Charles Lydiard

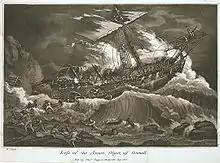
'Loss of the Anson Frigate, off Cornwall', in an 1808 depiction by William Elmes

Lydiard finally returned to active service in December 1805, with an appointment to command the 38-gun . "Anson" had originally been a 64-gun third rate, but had been razeed in 1794. He sailed "Anson" to the West Indies in early 1806 and in August was sailing in company with Captain Charles Brisbane's when on 23 August they came across the 38-gun Spanish frigate "Pomona" off Havana, guarded by a shore battery and twelve gunboats. The "Pomona" was trying to enter the harbour, whereupon Lydiard and Brisbane bore up and engaged her. The gunboats came out to defend her, whereupon the two British frigates anchored between the shore battery and gunboats on one side, and the "Pomona" on the other. A hard-fought action began, which lasted for 35 minutes until the "Pomona" struck her colours. Three of the gunboats were blown up, six were sunk, and the remaining three were badly damaged. The shore battery was obliged to stop firing after an explosion in one part of it. There were no casualties aboard "Anson", but "Arethusa" lost two killed and 32 wounded, with Brisbane among the latter. The captured "Pomona" was subsequently taken into the Navy as .